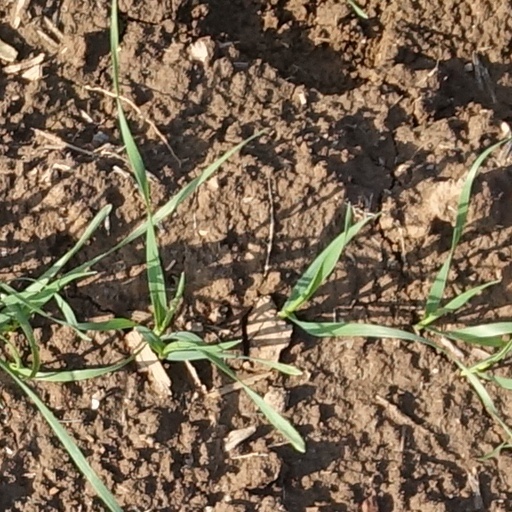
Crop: wheat